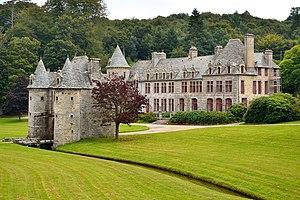
Chateau de Nacqueville, Urville-Nacqueville, Manche, Basse-Normandie, France This building is indexed in the Base Mérimée, a database of architectural heritage maintained by the French Ministry of Culture,
Nacqueville est une ancienne commune française du département de la Manche. La commune fusionne en 1964 avec Urville-Hague pour former la nouvelle commune d'Urville-Nacqueville.
Le château de Nacqueville est une demeure, du XVIᵉ siècle, qui se dresse, dans le Nord-Cotentin, sur la commune française d'Urville-Nacqueville dans le département de la Manche, en région Normandie.